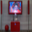
Label: television